The Holocaust in Bulgaria

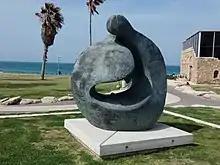
Rescue memorial at Charles Clore Park in Tel Aviv in memory of the salvation of the Jews in Bulgaria

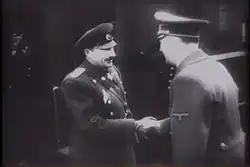
Boris III with Axis ally Adolf Hitler in 1941

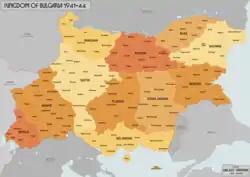
Kingdom of Bulgaria, as it existed between 1941 and 1944

The Holocaust saw the persecution of Jews in the Tsardom of Bulgaria and their deportation and annihilation in the Bulgarian-occupied regions of Yugoslavia and Greece between 1941 and 1944, arranged by the Nazi Germany-allied government of Tsar Boris III and Prime Minister Bogdan Filov. The persecution began in 1941 with the passing of anti-Jewish legislation and culminated in March 1943 with the detention and deportation of almost all11,343of the Jews living in Bulgarian-occupied regions of Northern Greece, Yugoslav Macedonia and Pirot. These were deported by the Bulgarian authorities to Vienna and ultimately sent to extermination camps in Nazi-occupied Poland.